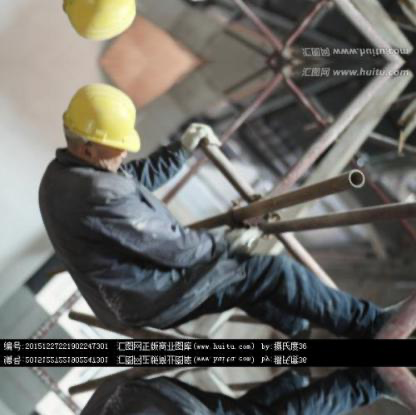
Objects in the image:
label: helmet
label: helmet